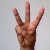
The image shows a hand gesture representing the letter 'W' in Indian Sign Language.